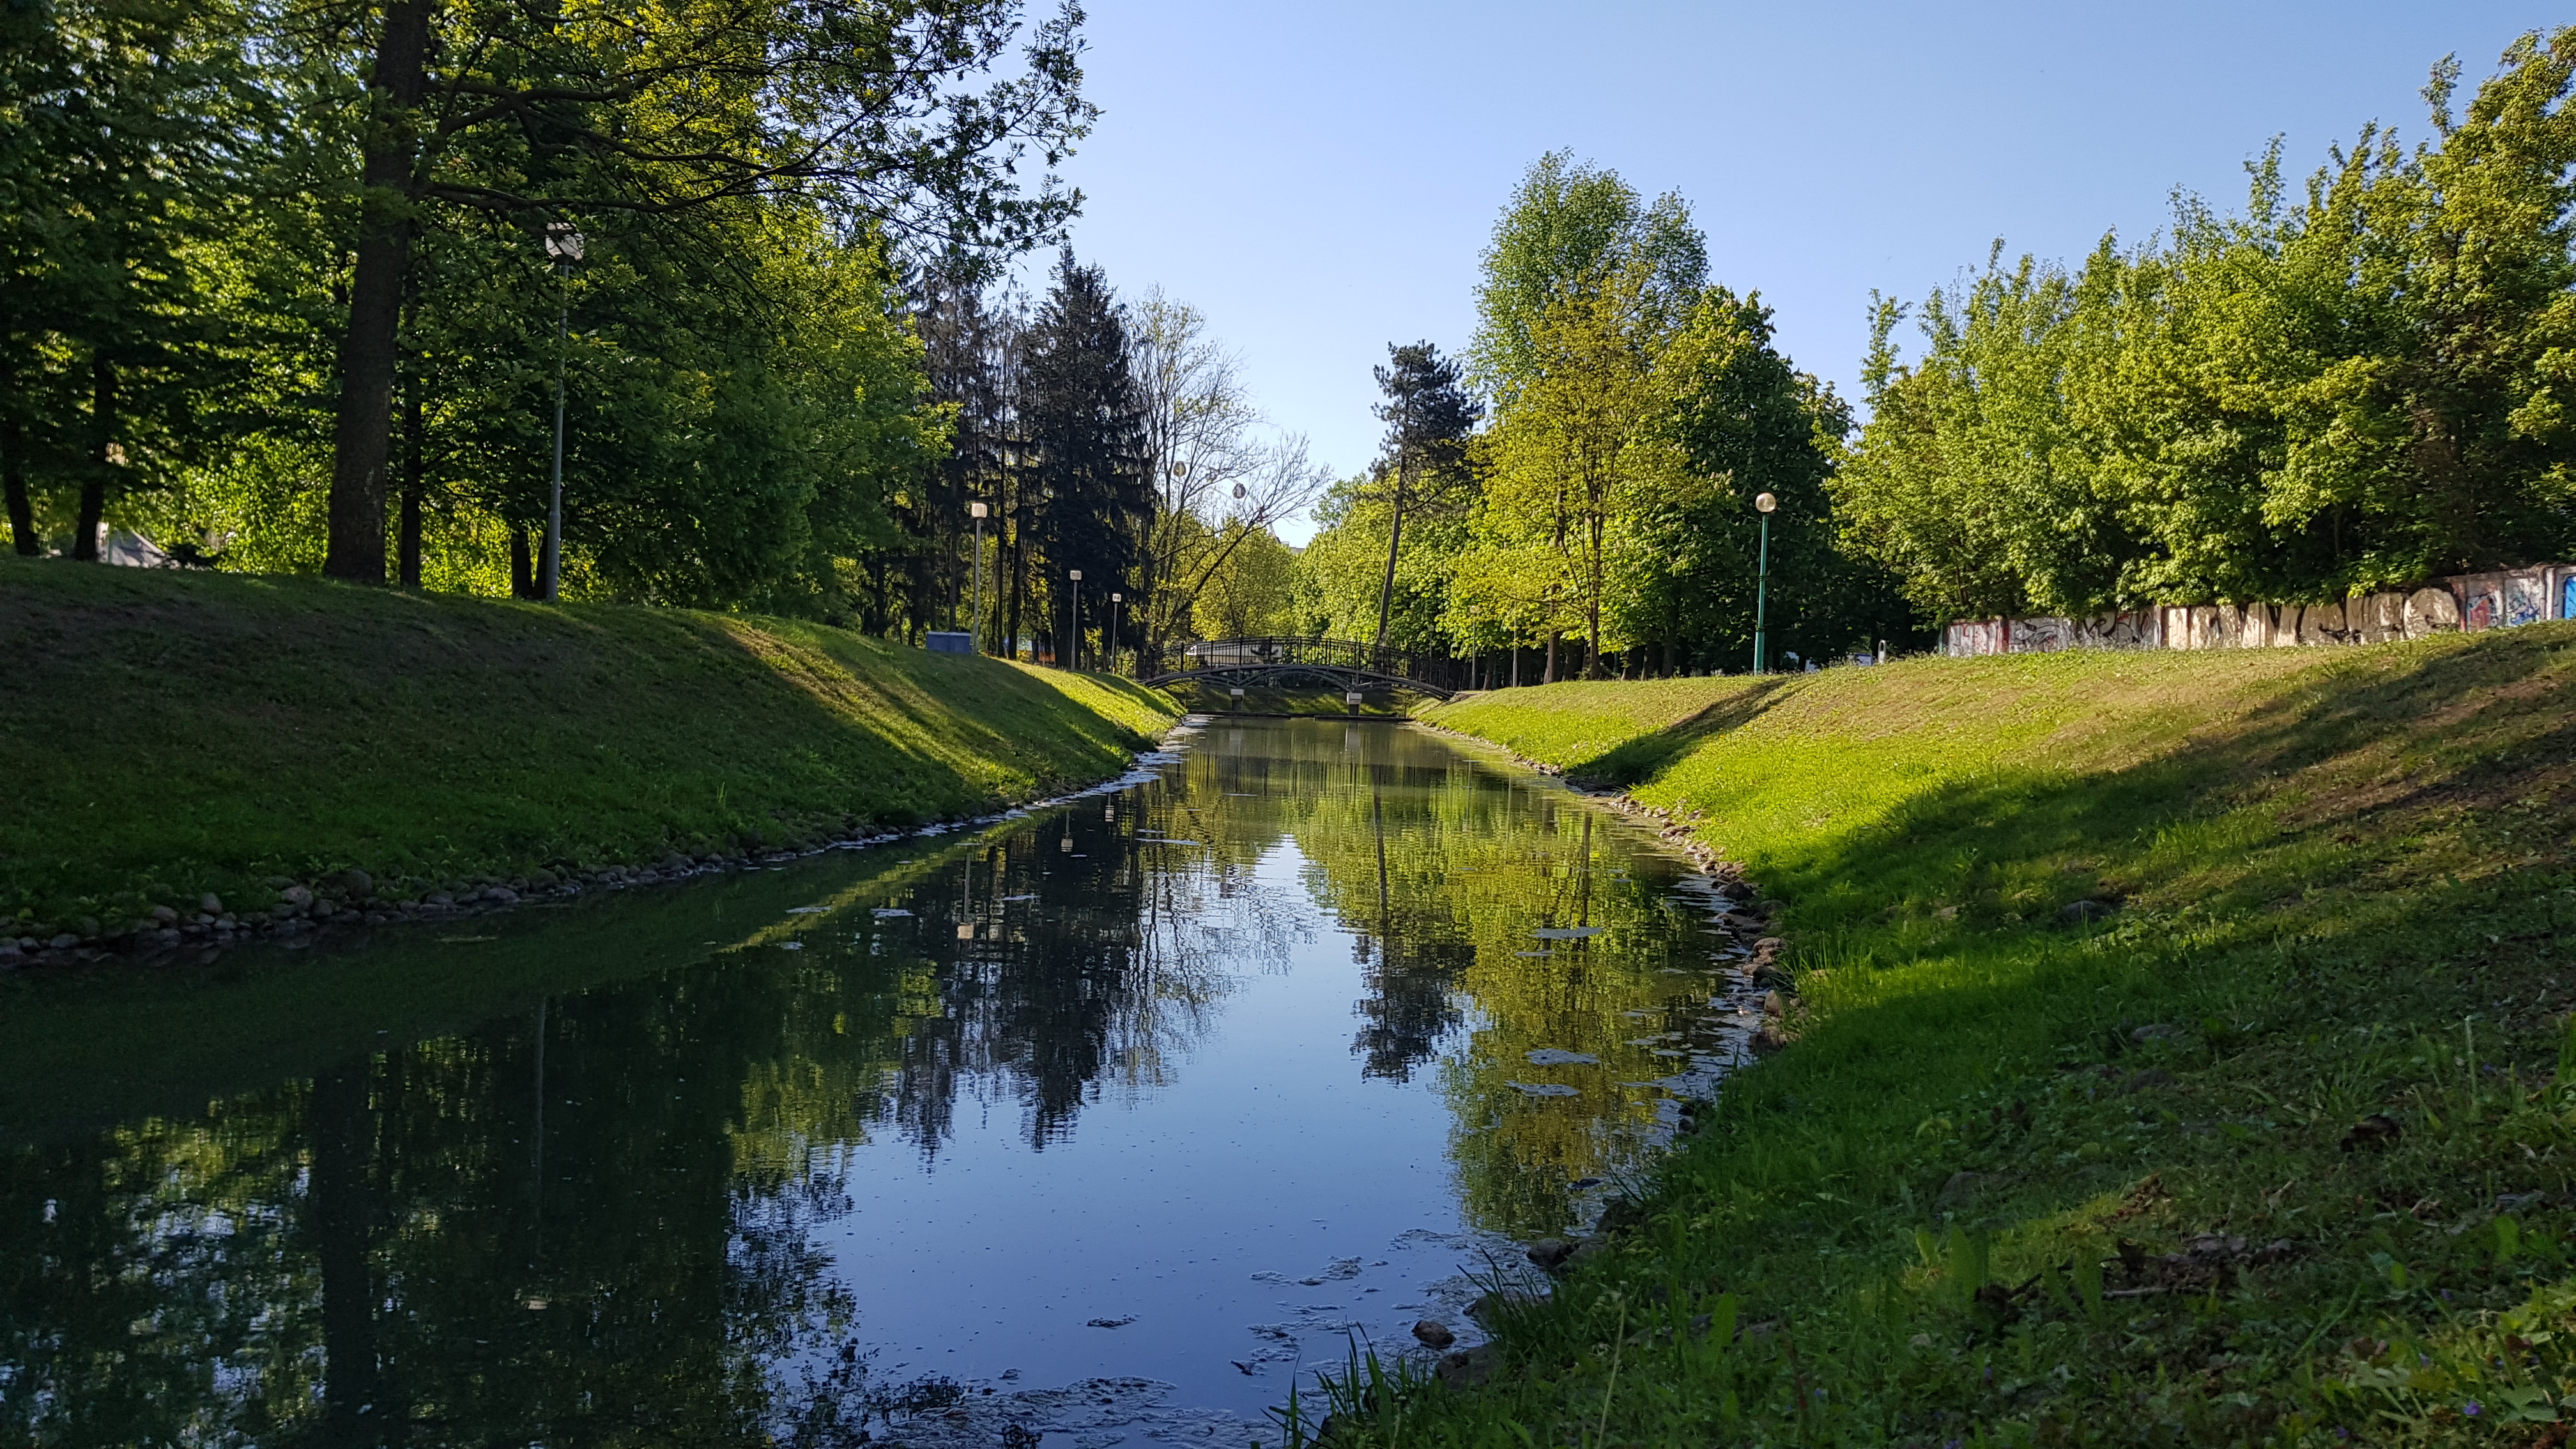
city, park, brest, body of water, natural landscape, nature, reflection, waterway, water, bank, canal, natural environment, tree, river, water resources, watercourse, nature reserve, pond, landscape, sky, reservoir, lake, grass, channel, plant, riparian forest, reflecting pool, floodplain, lacustrine plain